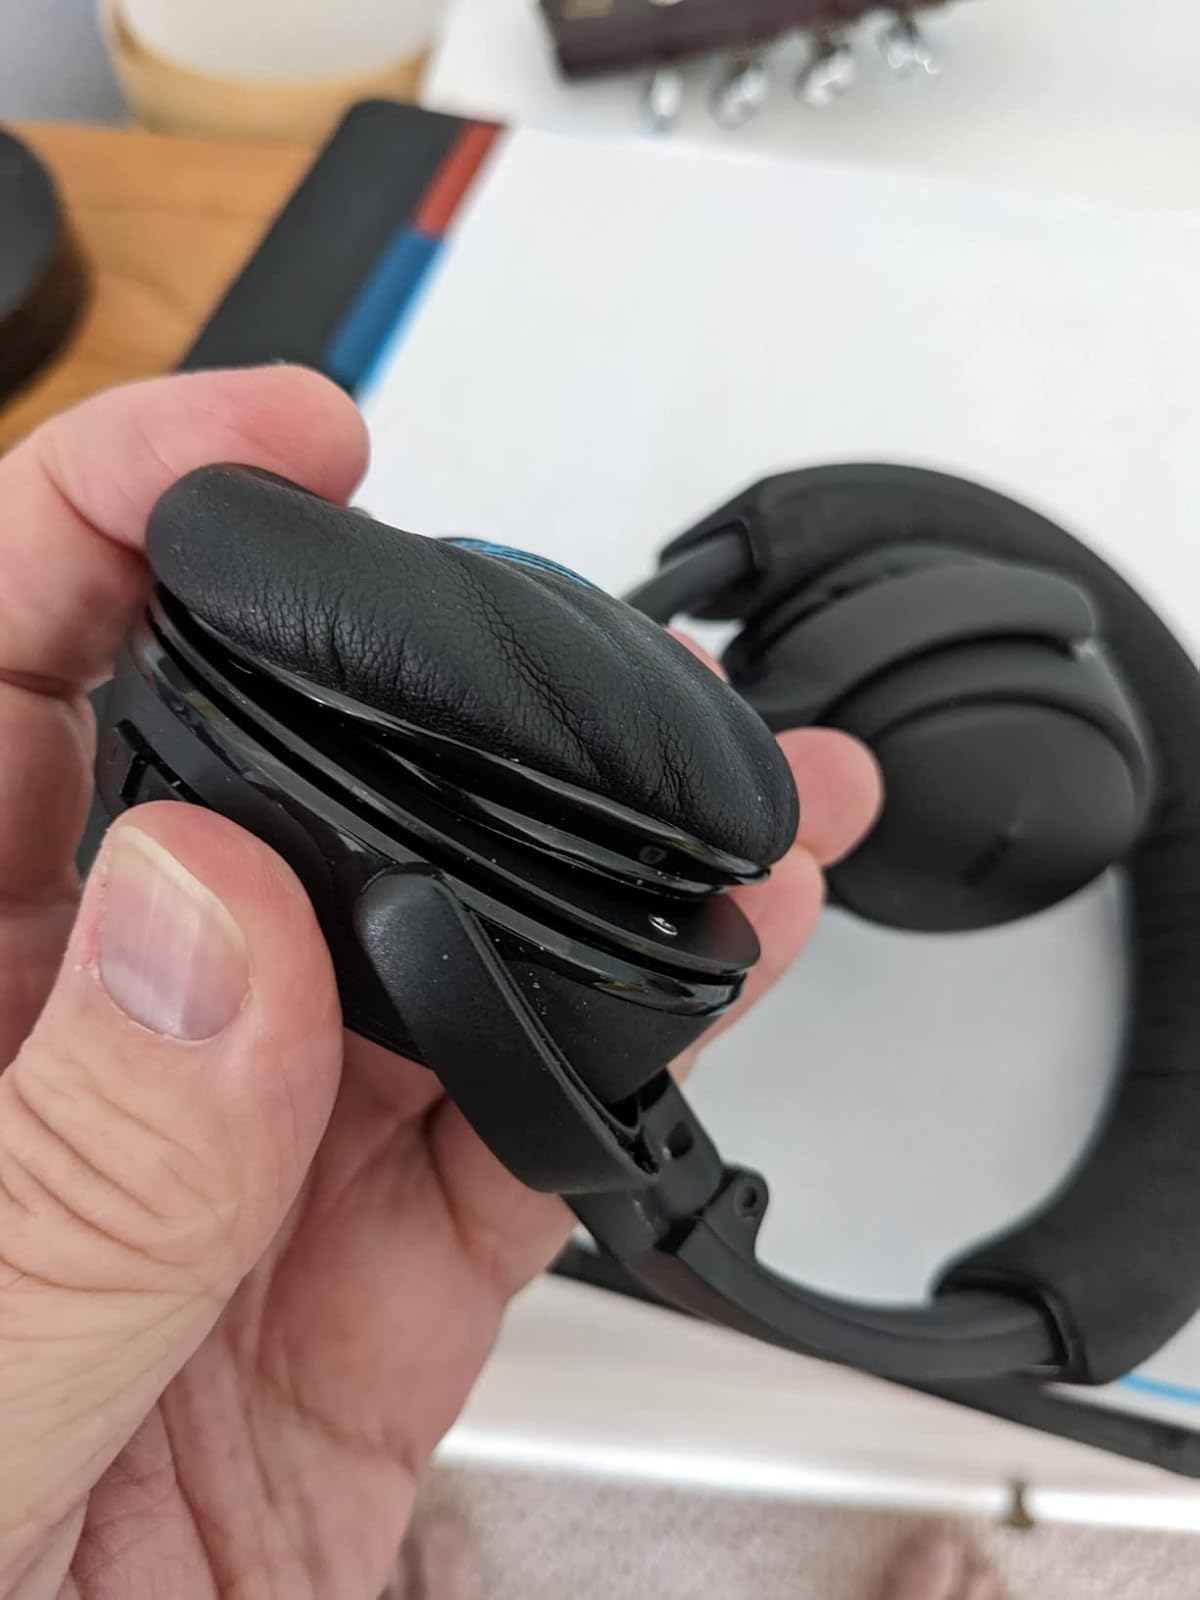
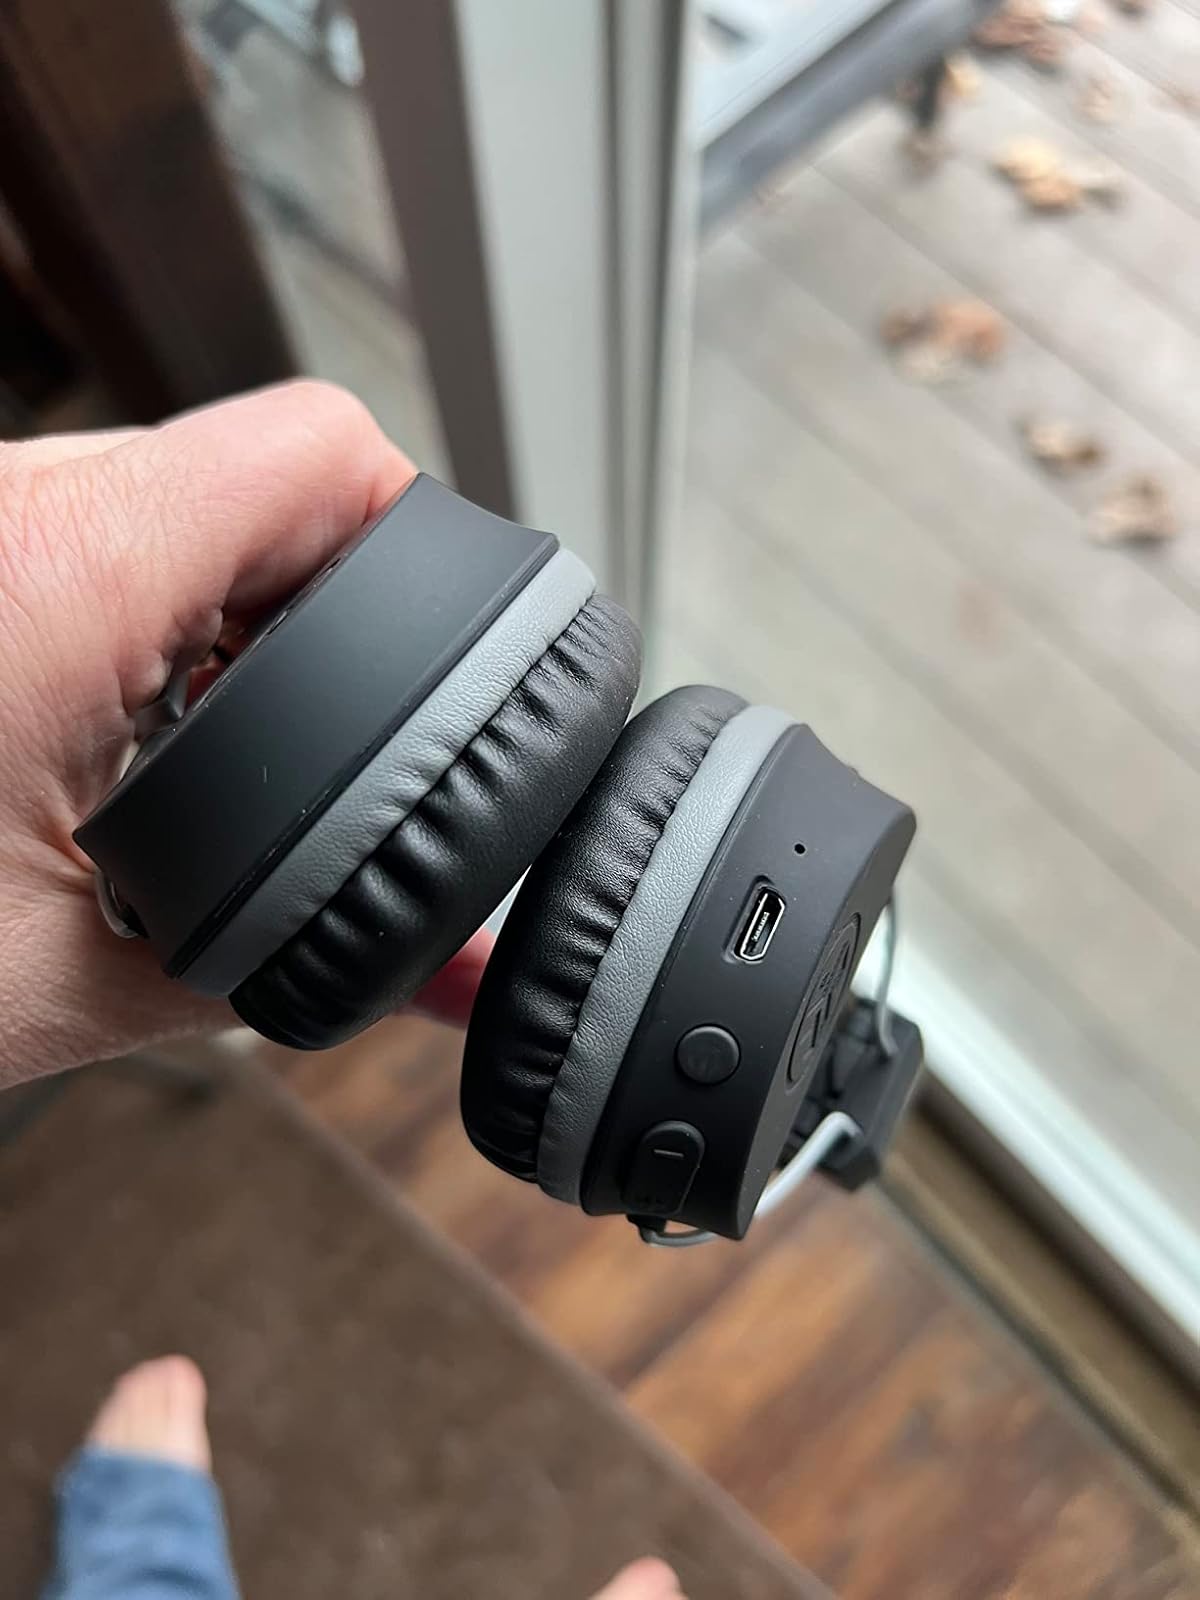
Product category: headphones
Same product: no